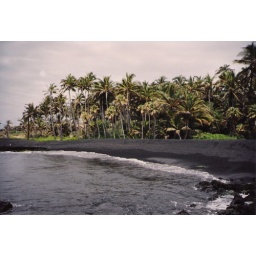
This is a black sand beach on the big island of Hawaii. Taken in the summer of 1991.